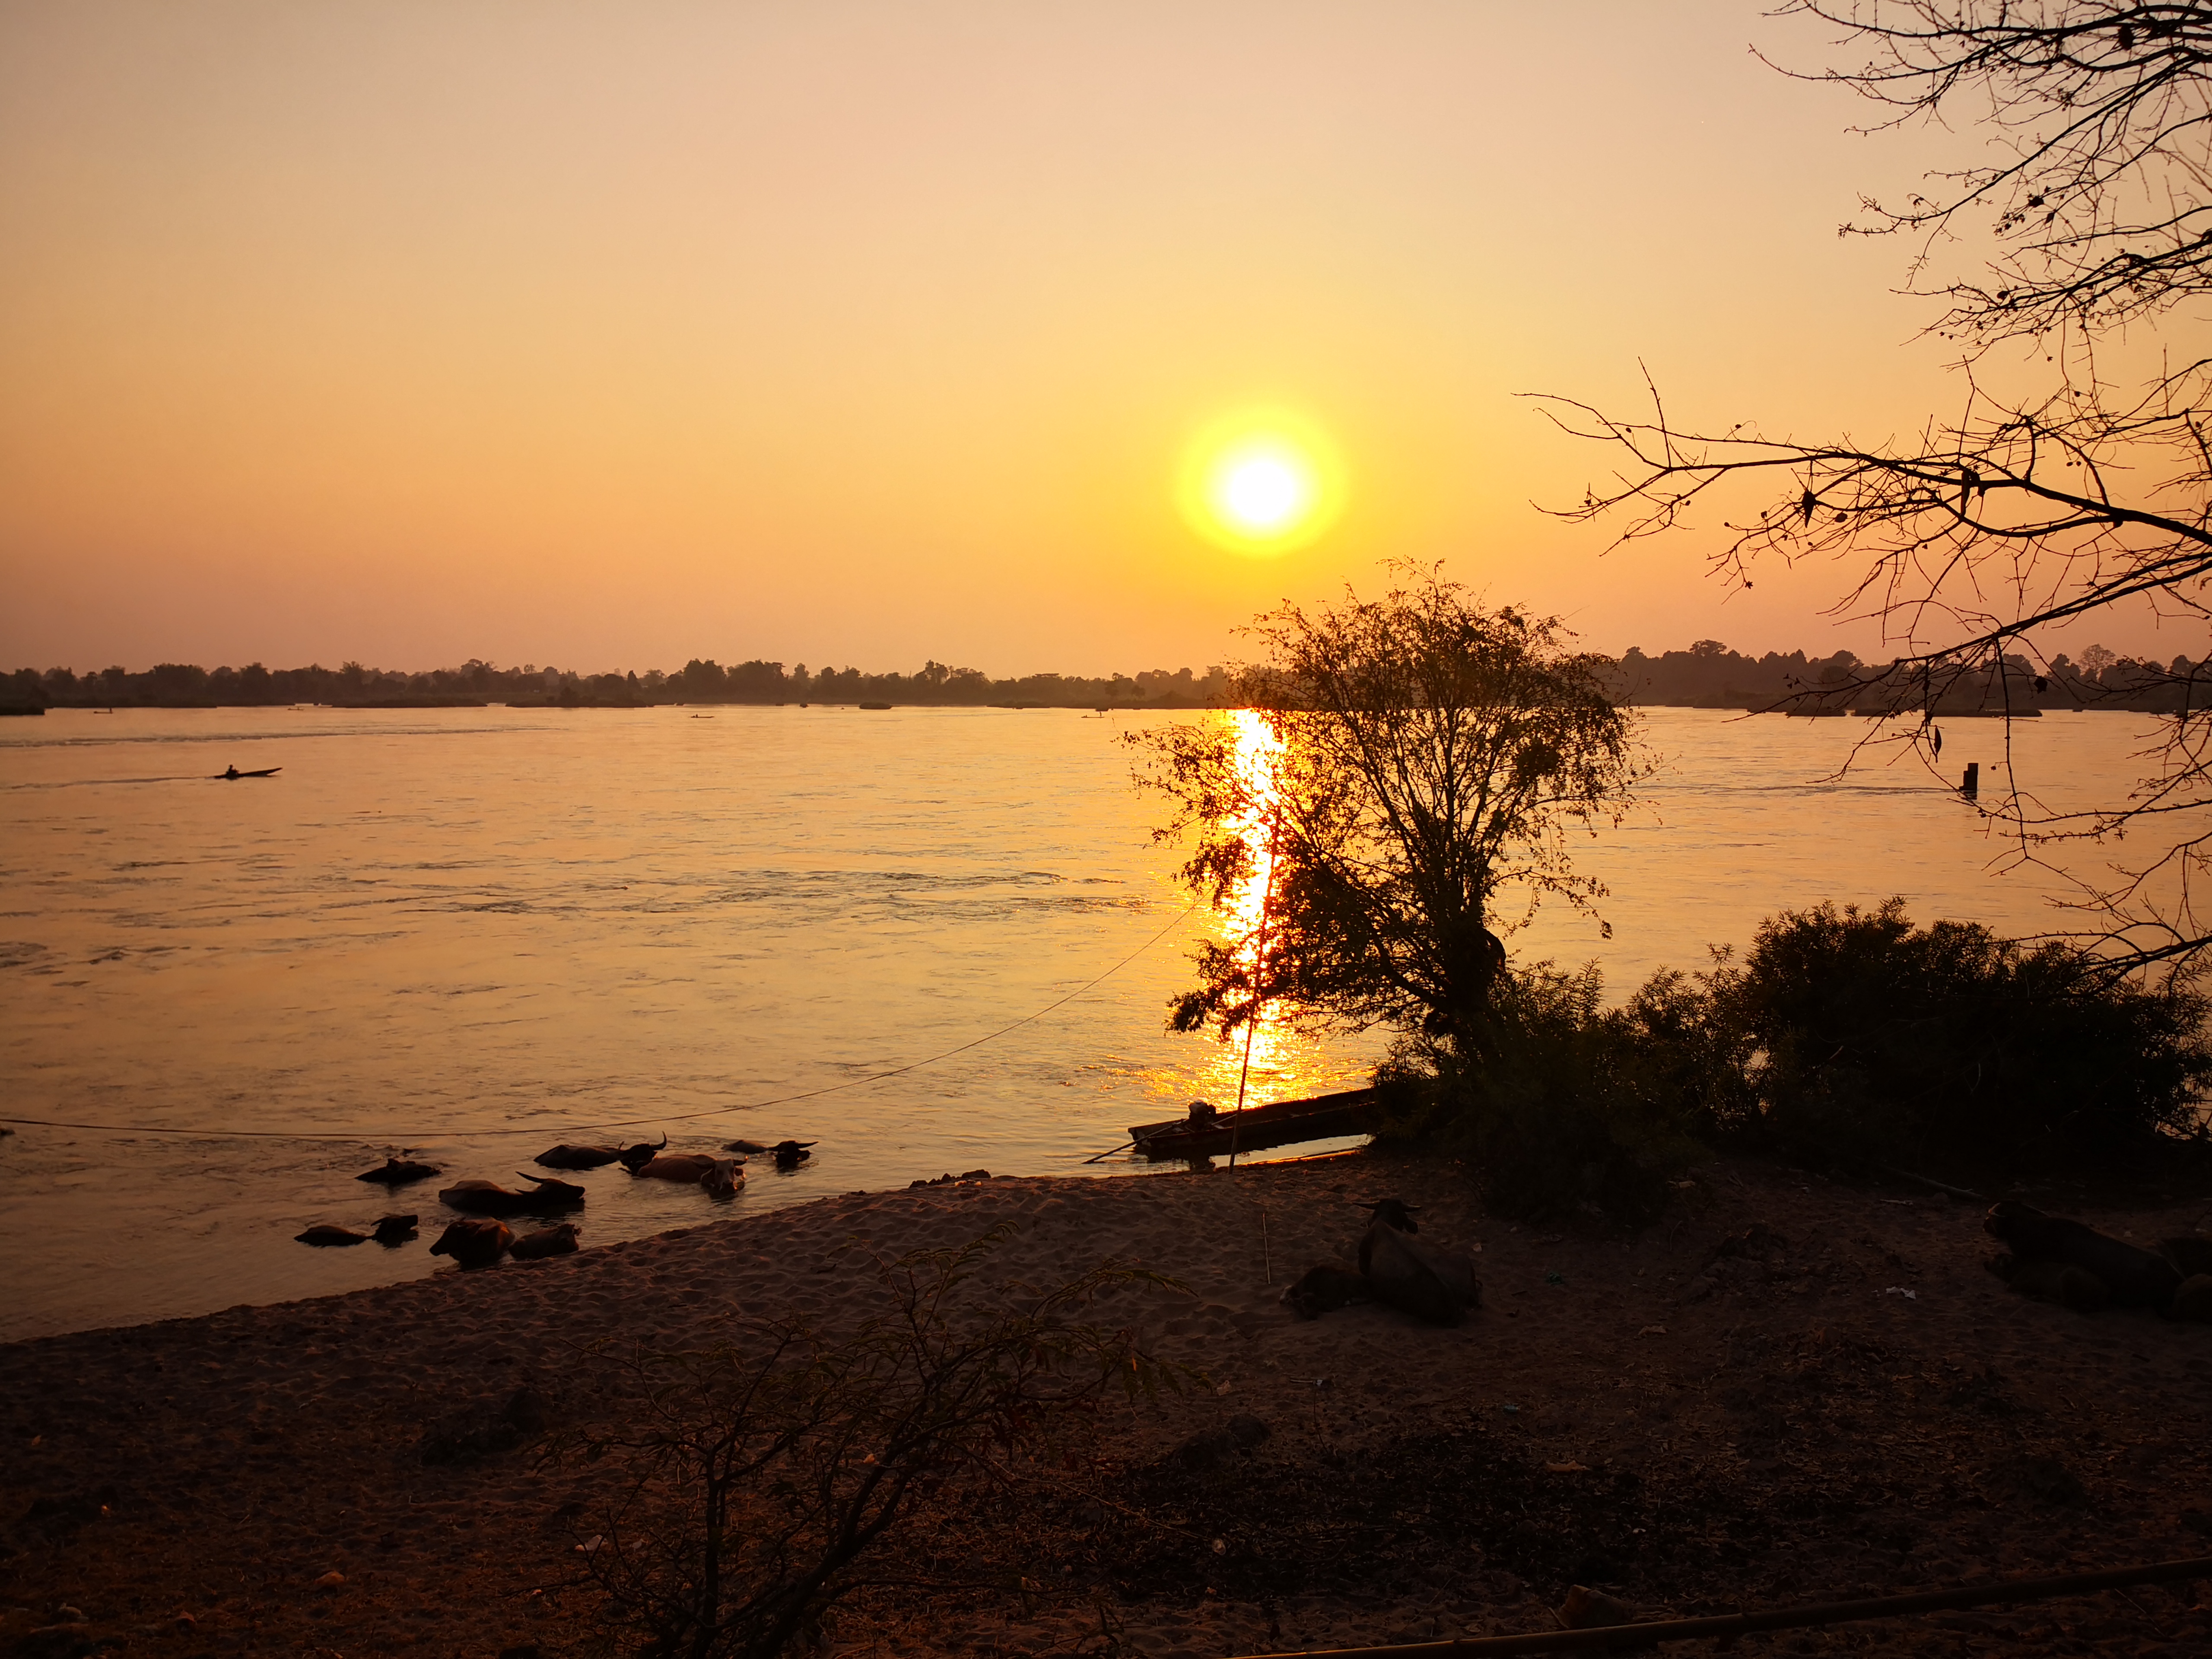
khong, river, sky, body of water, sunset, horizon, sun, water, sunrise, evening, afterglow, morning, calm, natural landscape, dusk, reflection, tree, sunlight, bank, water resources, cloud, lake, loch, sea, astronomical object, shore, waterway, atmosphere, landscape, red sky at morning, sound, ocean, branch, heat, winter, dawn, inlet, reservoir, coast